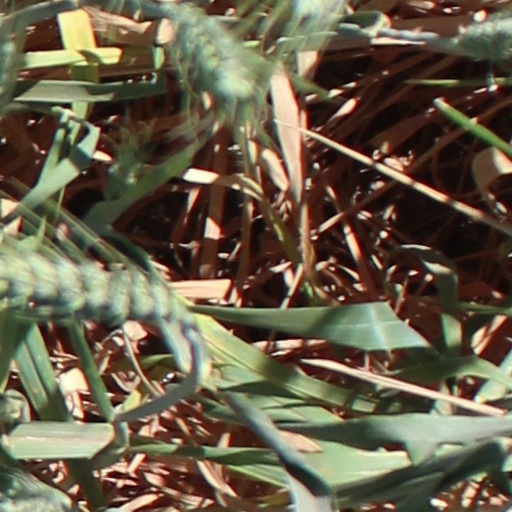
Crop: wheat